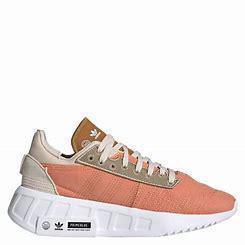
Brand: Adidas
Model: Geodiver Primeblue